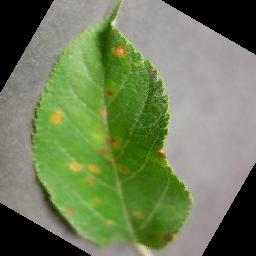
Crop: apple
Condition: cedar_rust